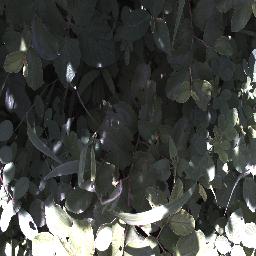
Label: chinee_apple